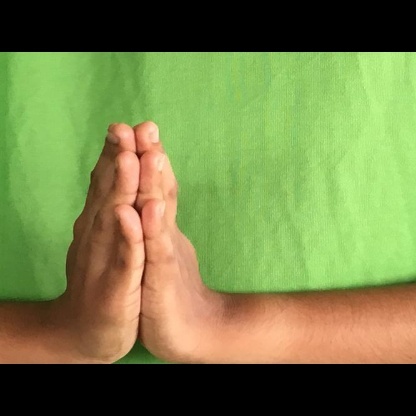
Mudra: Anjali